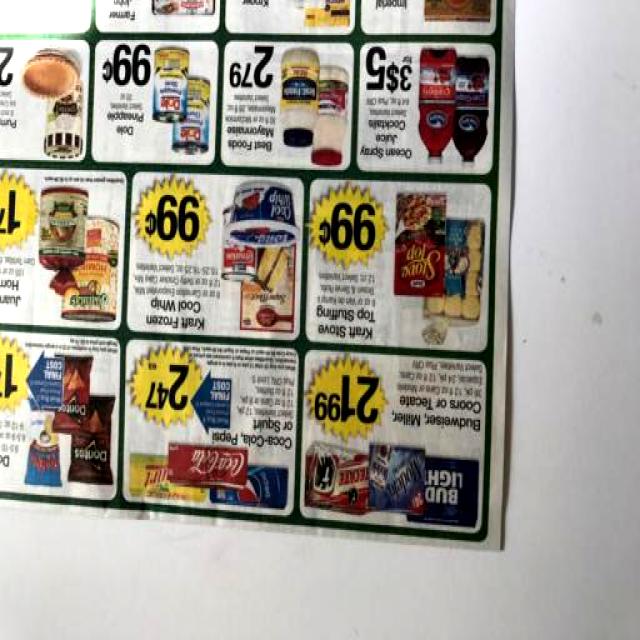
Label: Paper